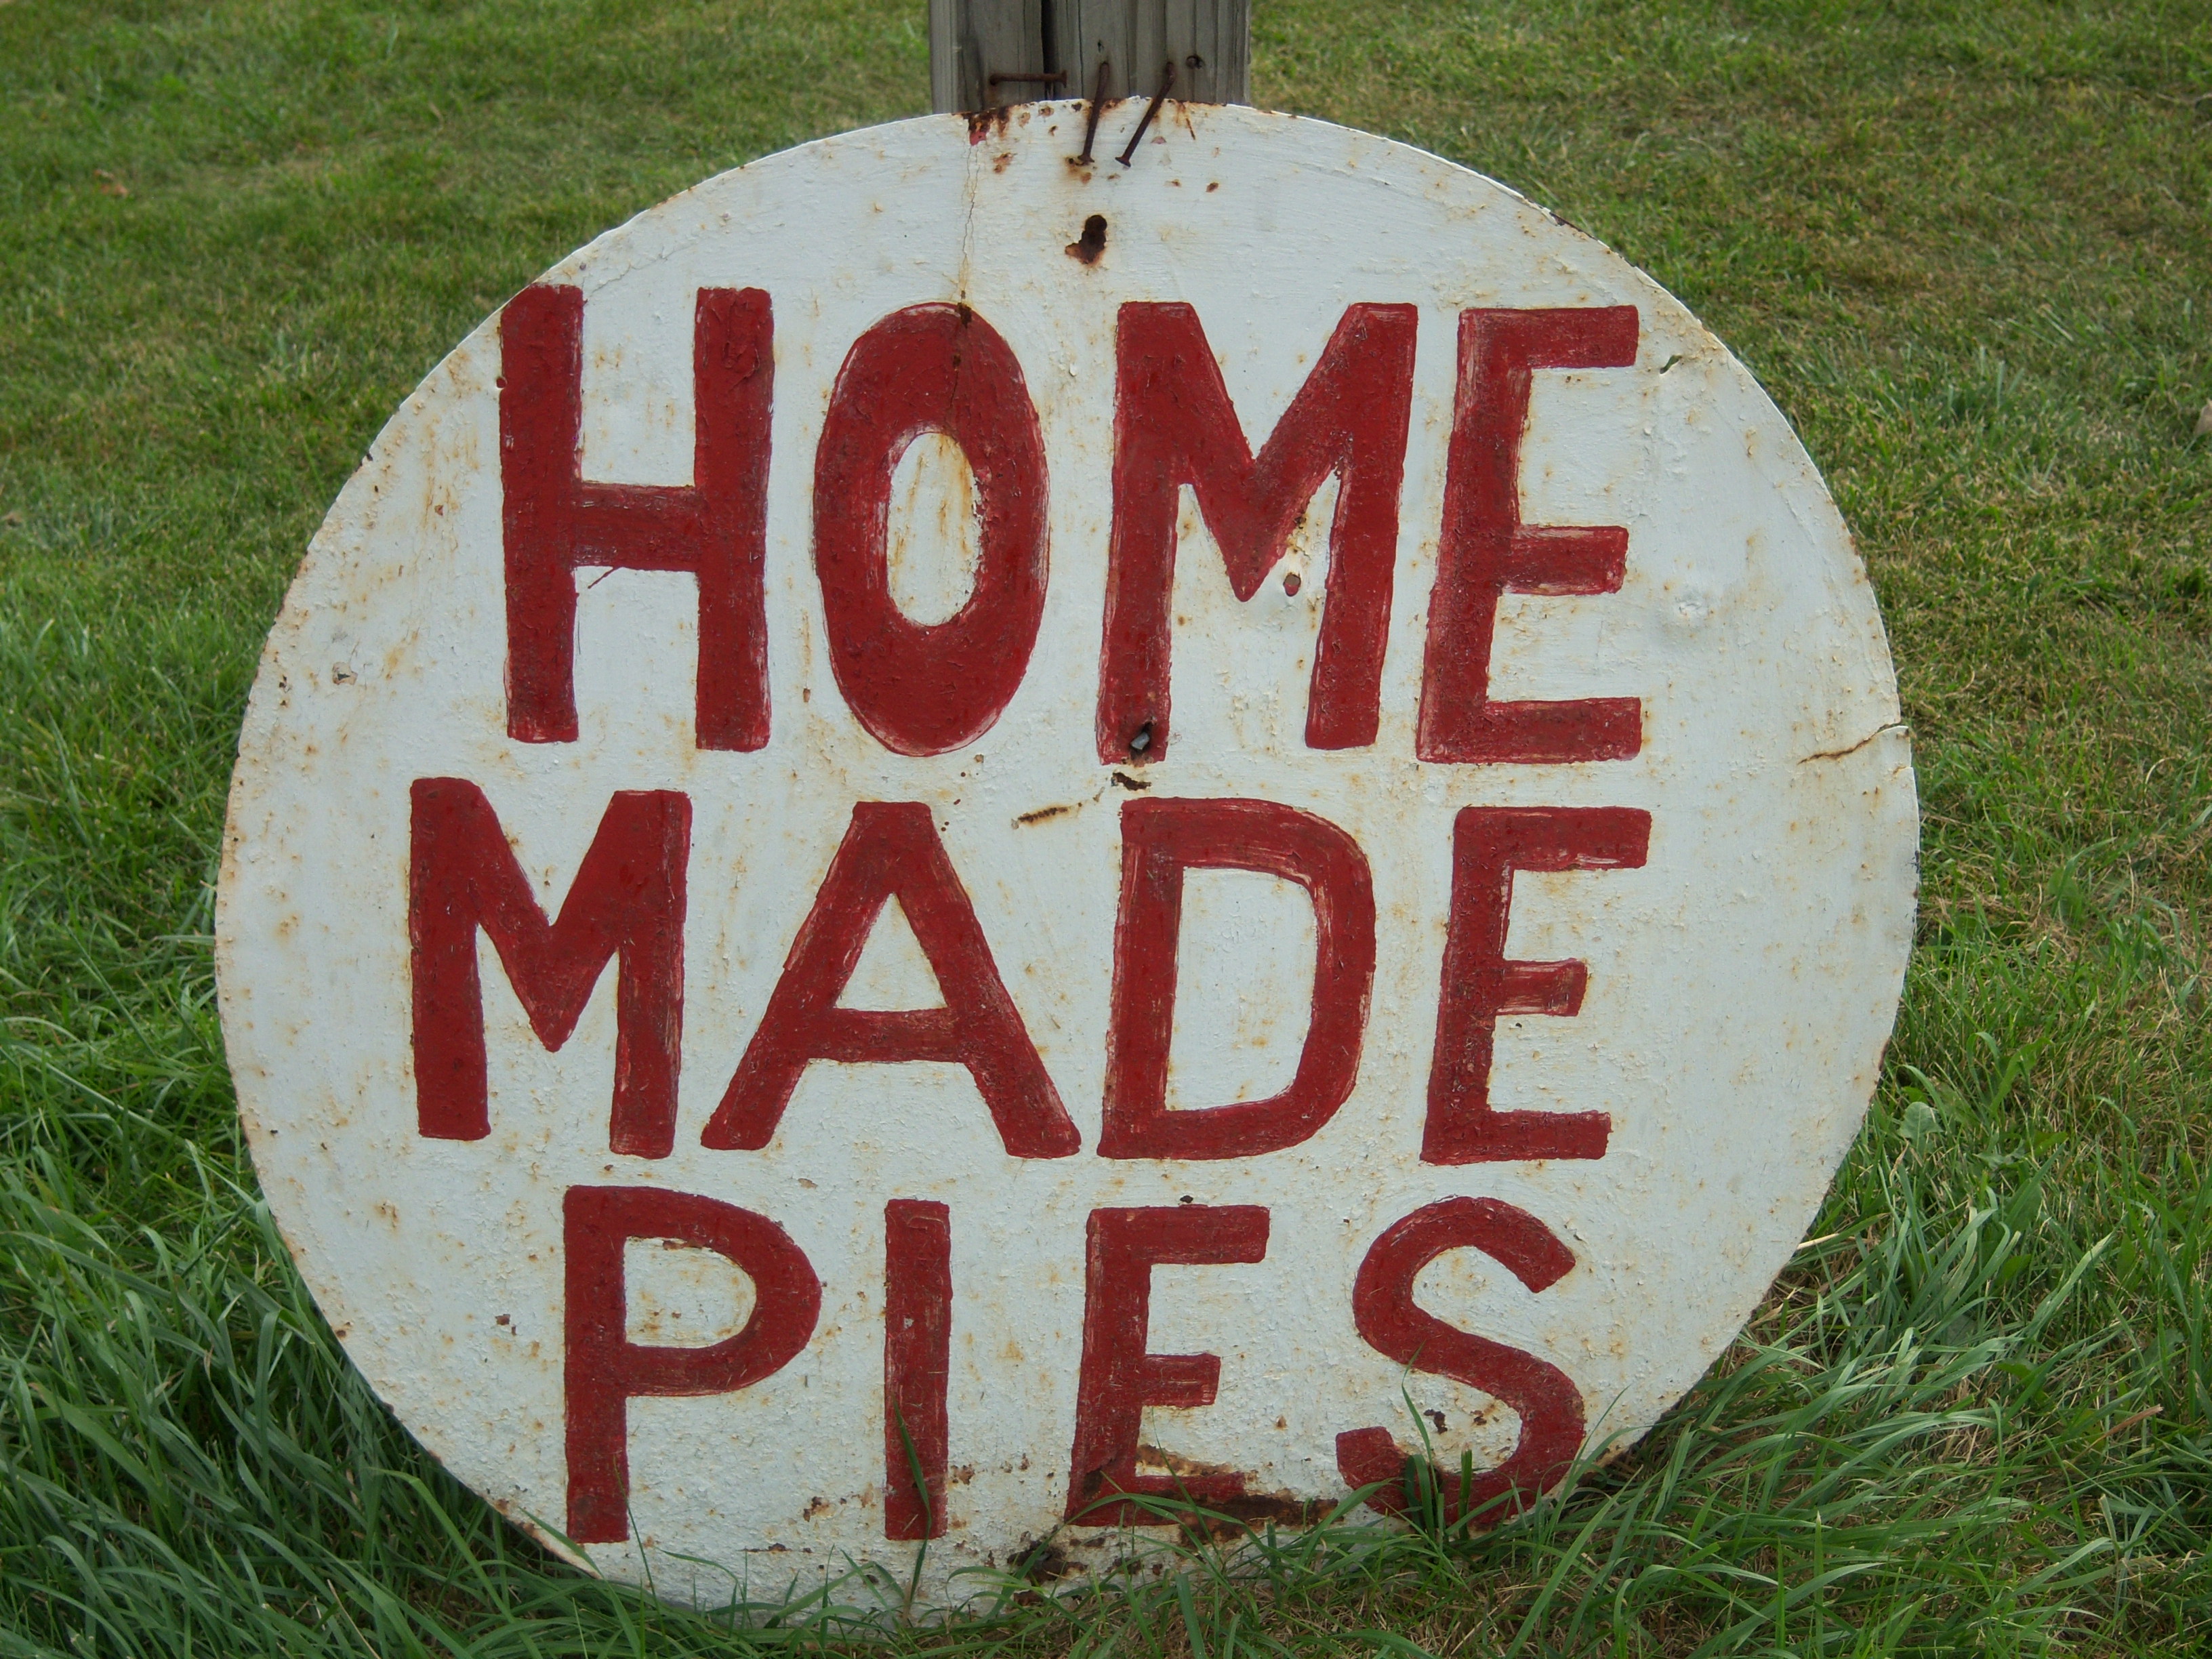
number, sign, signage, salem, wisconsin, kenoshacounty, traffic sign